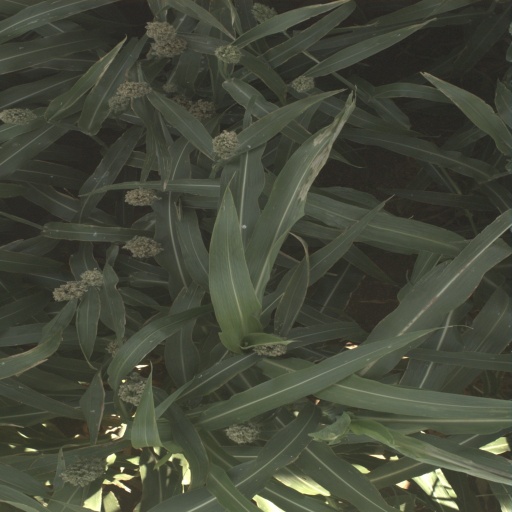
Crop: sorghum